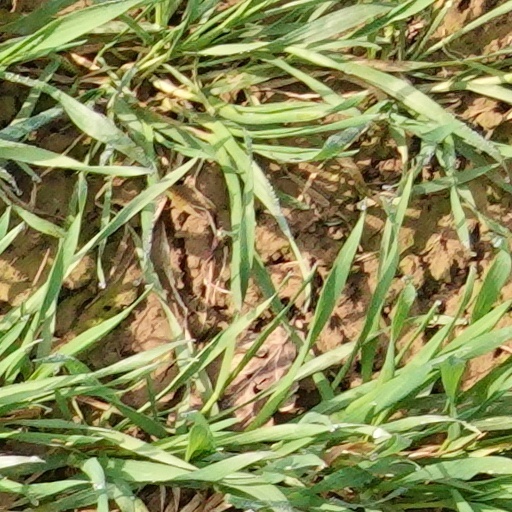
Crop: wheat